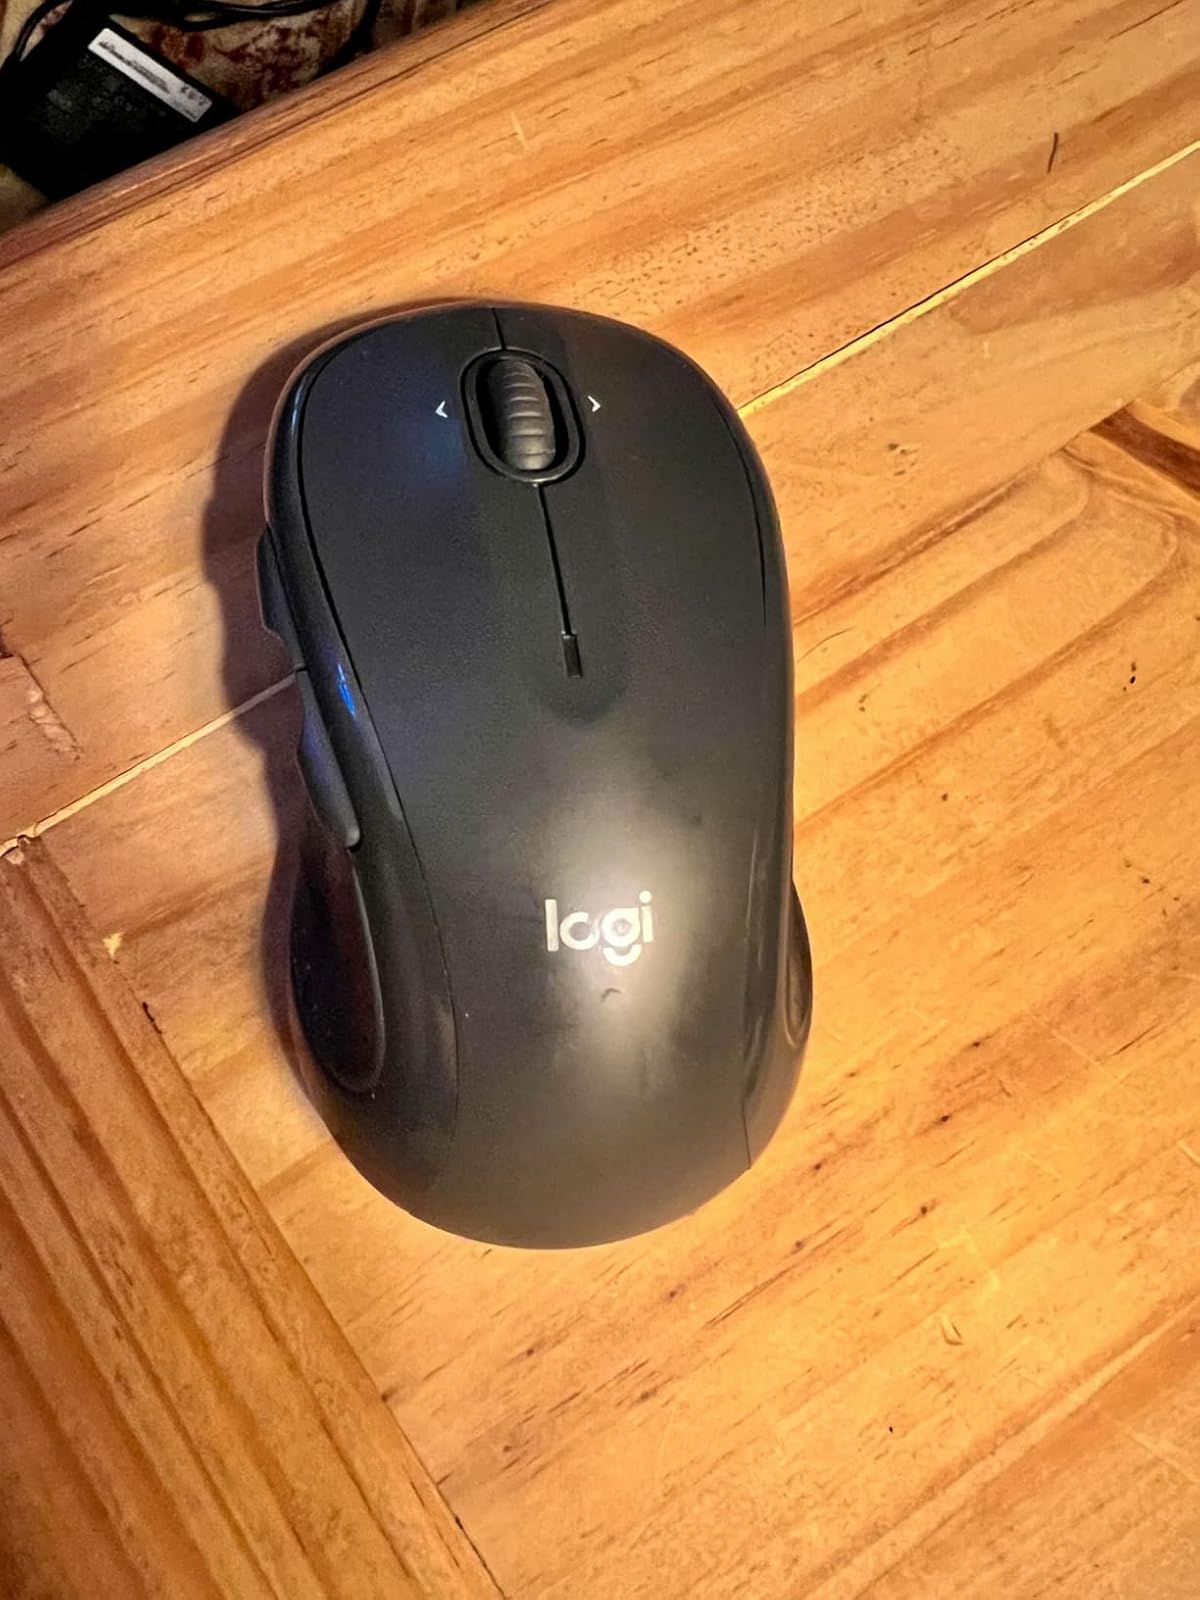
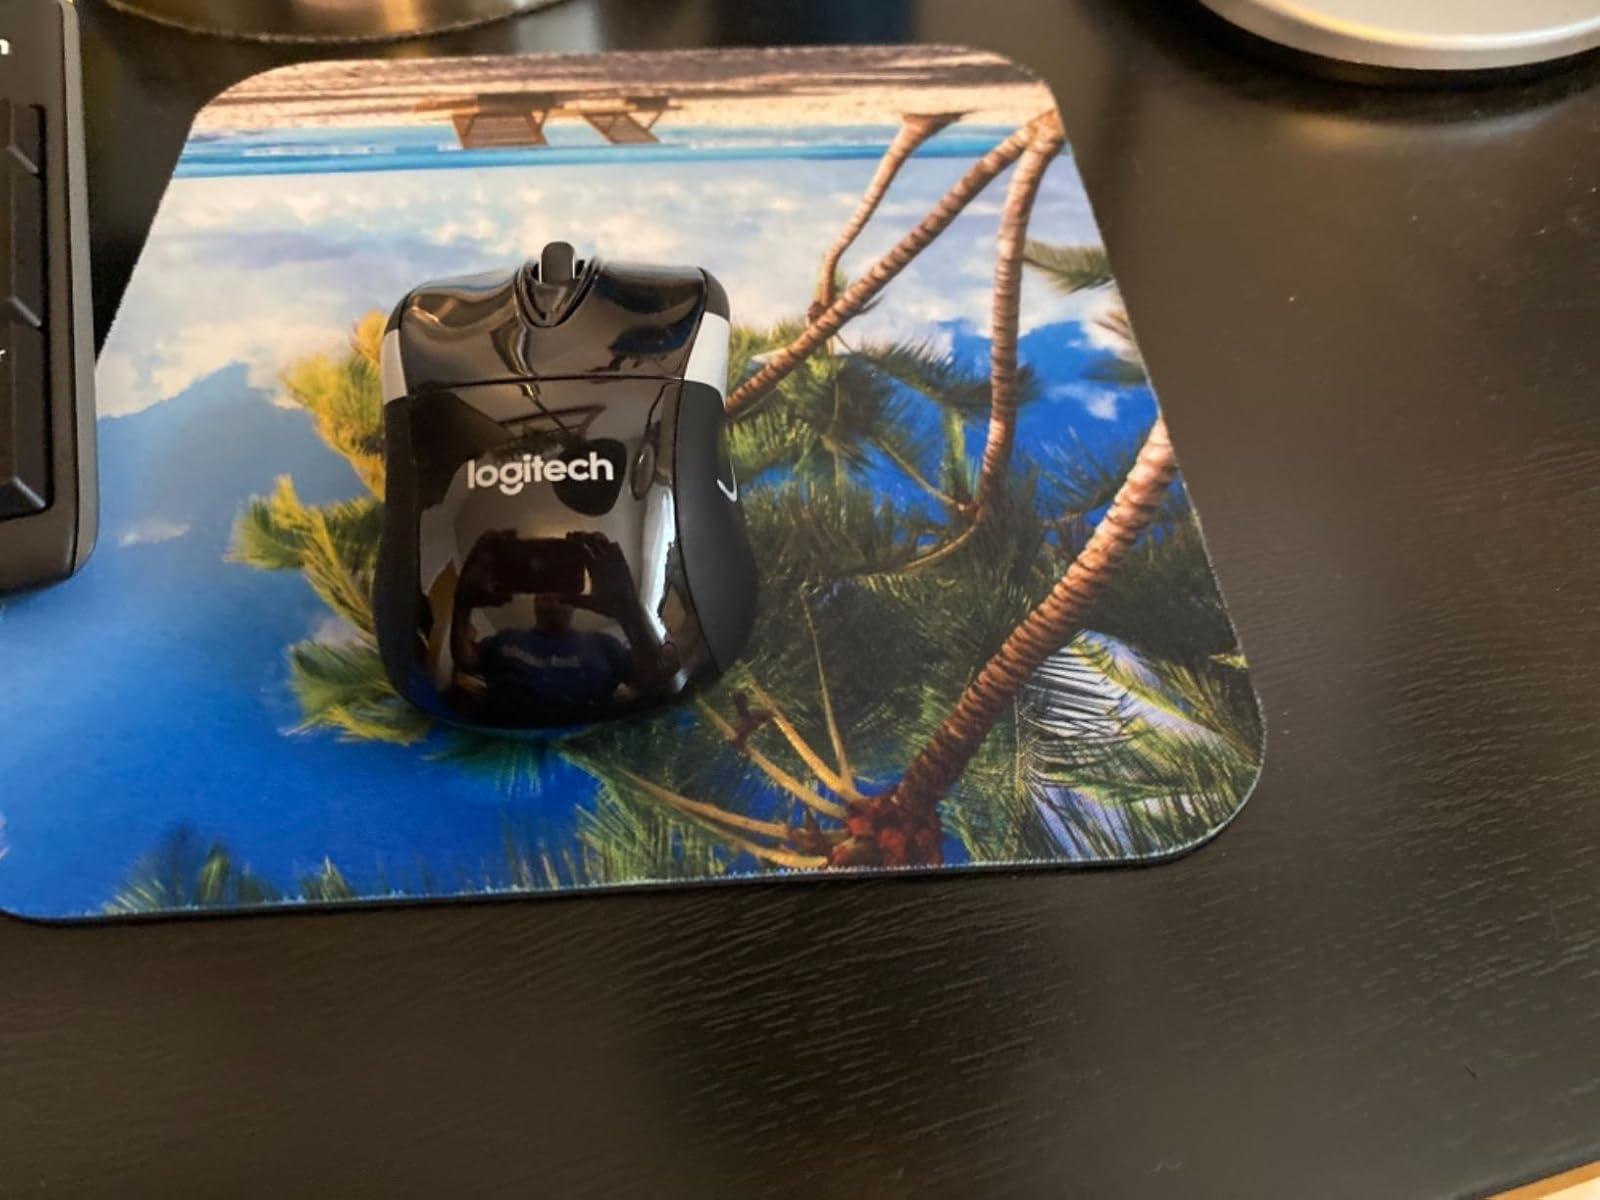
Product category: mouse
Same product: no